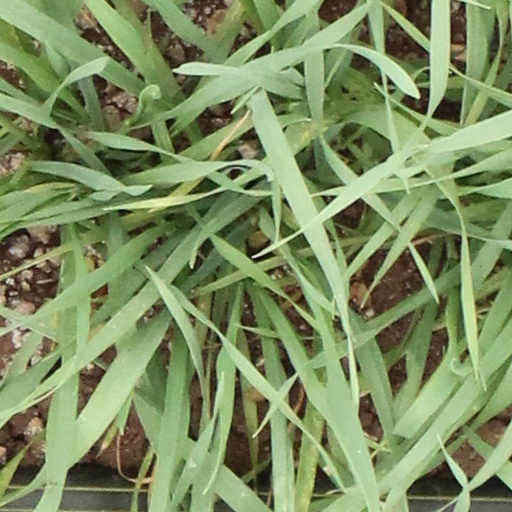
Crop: wheat